Favarger

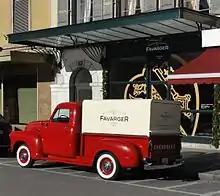
Favarger Antique Chevrolet Truck and the Boutique at Quai des Bergues in Geneva

In 1826, Jacques Foulquier, a confectioner, moved to Geneva and started a chocolate company. One of his daughters later married Jean-Samuel Favarger who took over his father in laws' company.